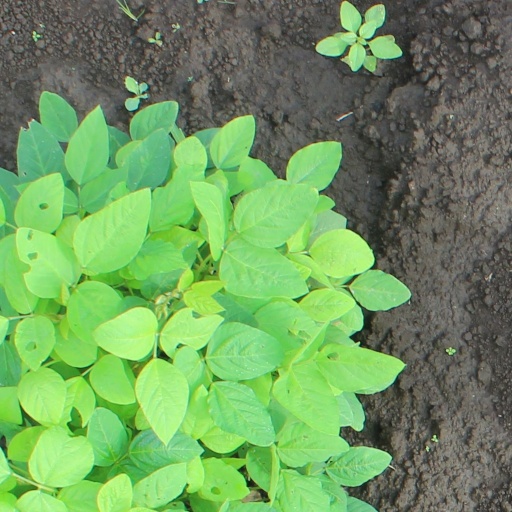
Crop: soybean